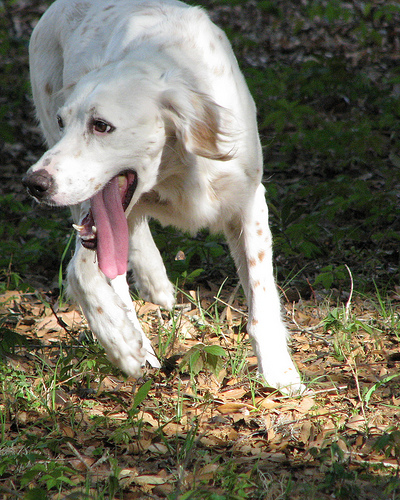
Animal: dog
Breed: english_setter